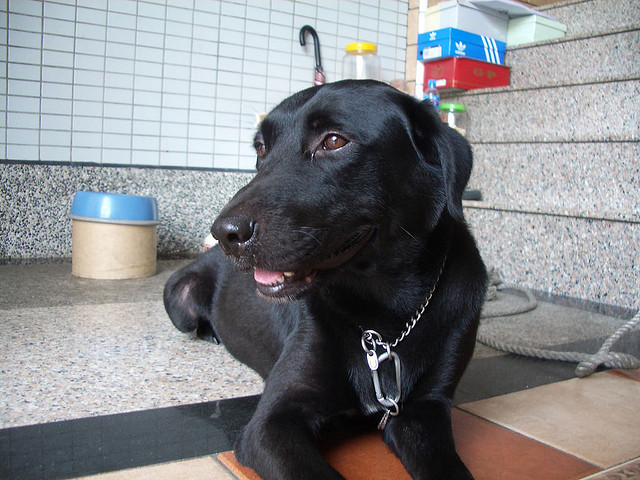
user: Given an image and a question. Answer the question in a short answer. Question: What part of a tree has something in common with this animal? Short Answer:
assistant: bark